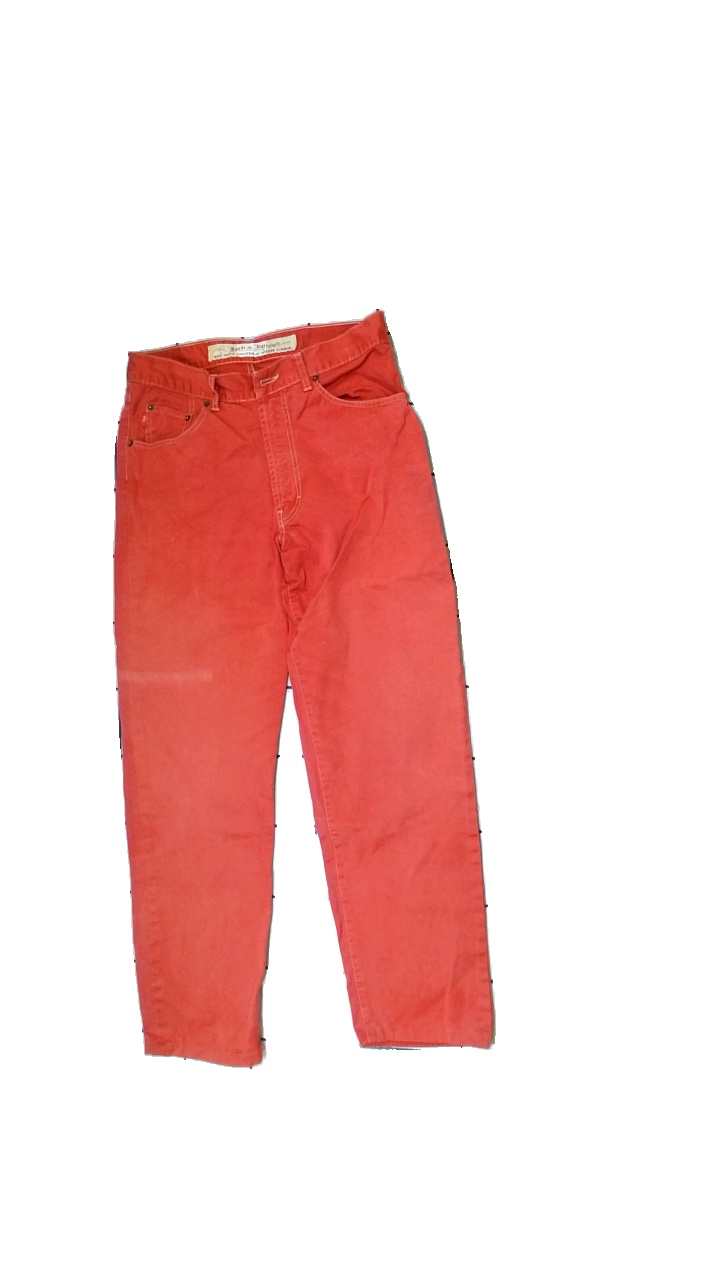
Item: Jeans (Ladies)
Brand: Jack And Jones
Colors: Red
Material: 100% cotton
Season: All
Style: Denim
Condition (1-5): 2
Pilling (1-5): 5
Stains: Minor
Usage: Export
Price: <50